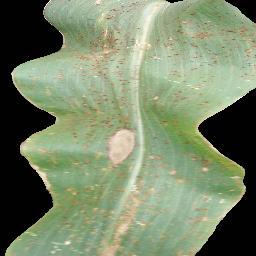
Label: Corn_(Maize)___Common_Rust